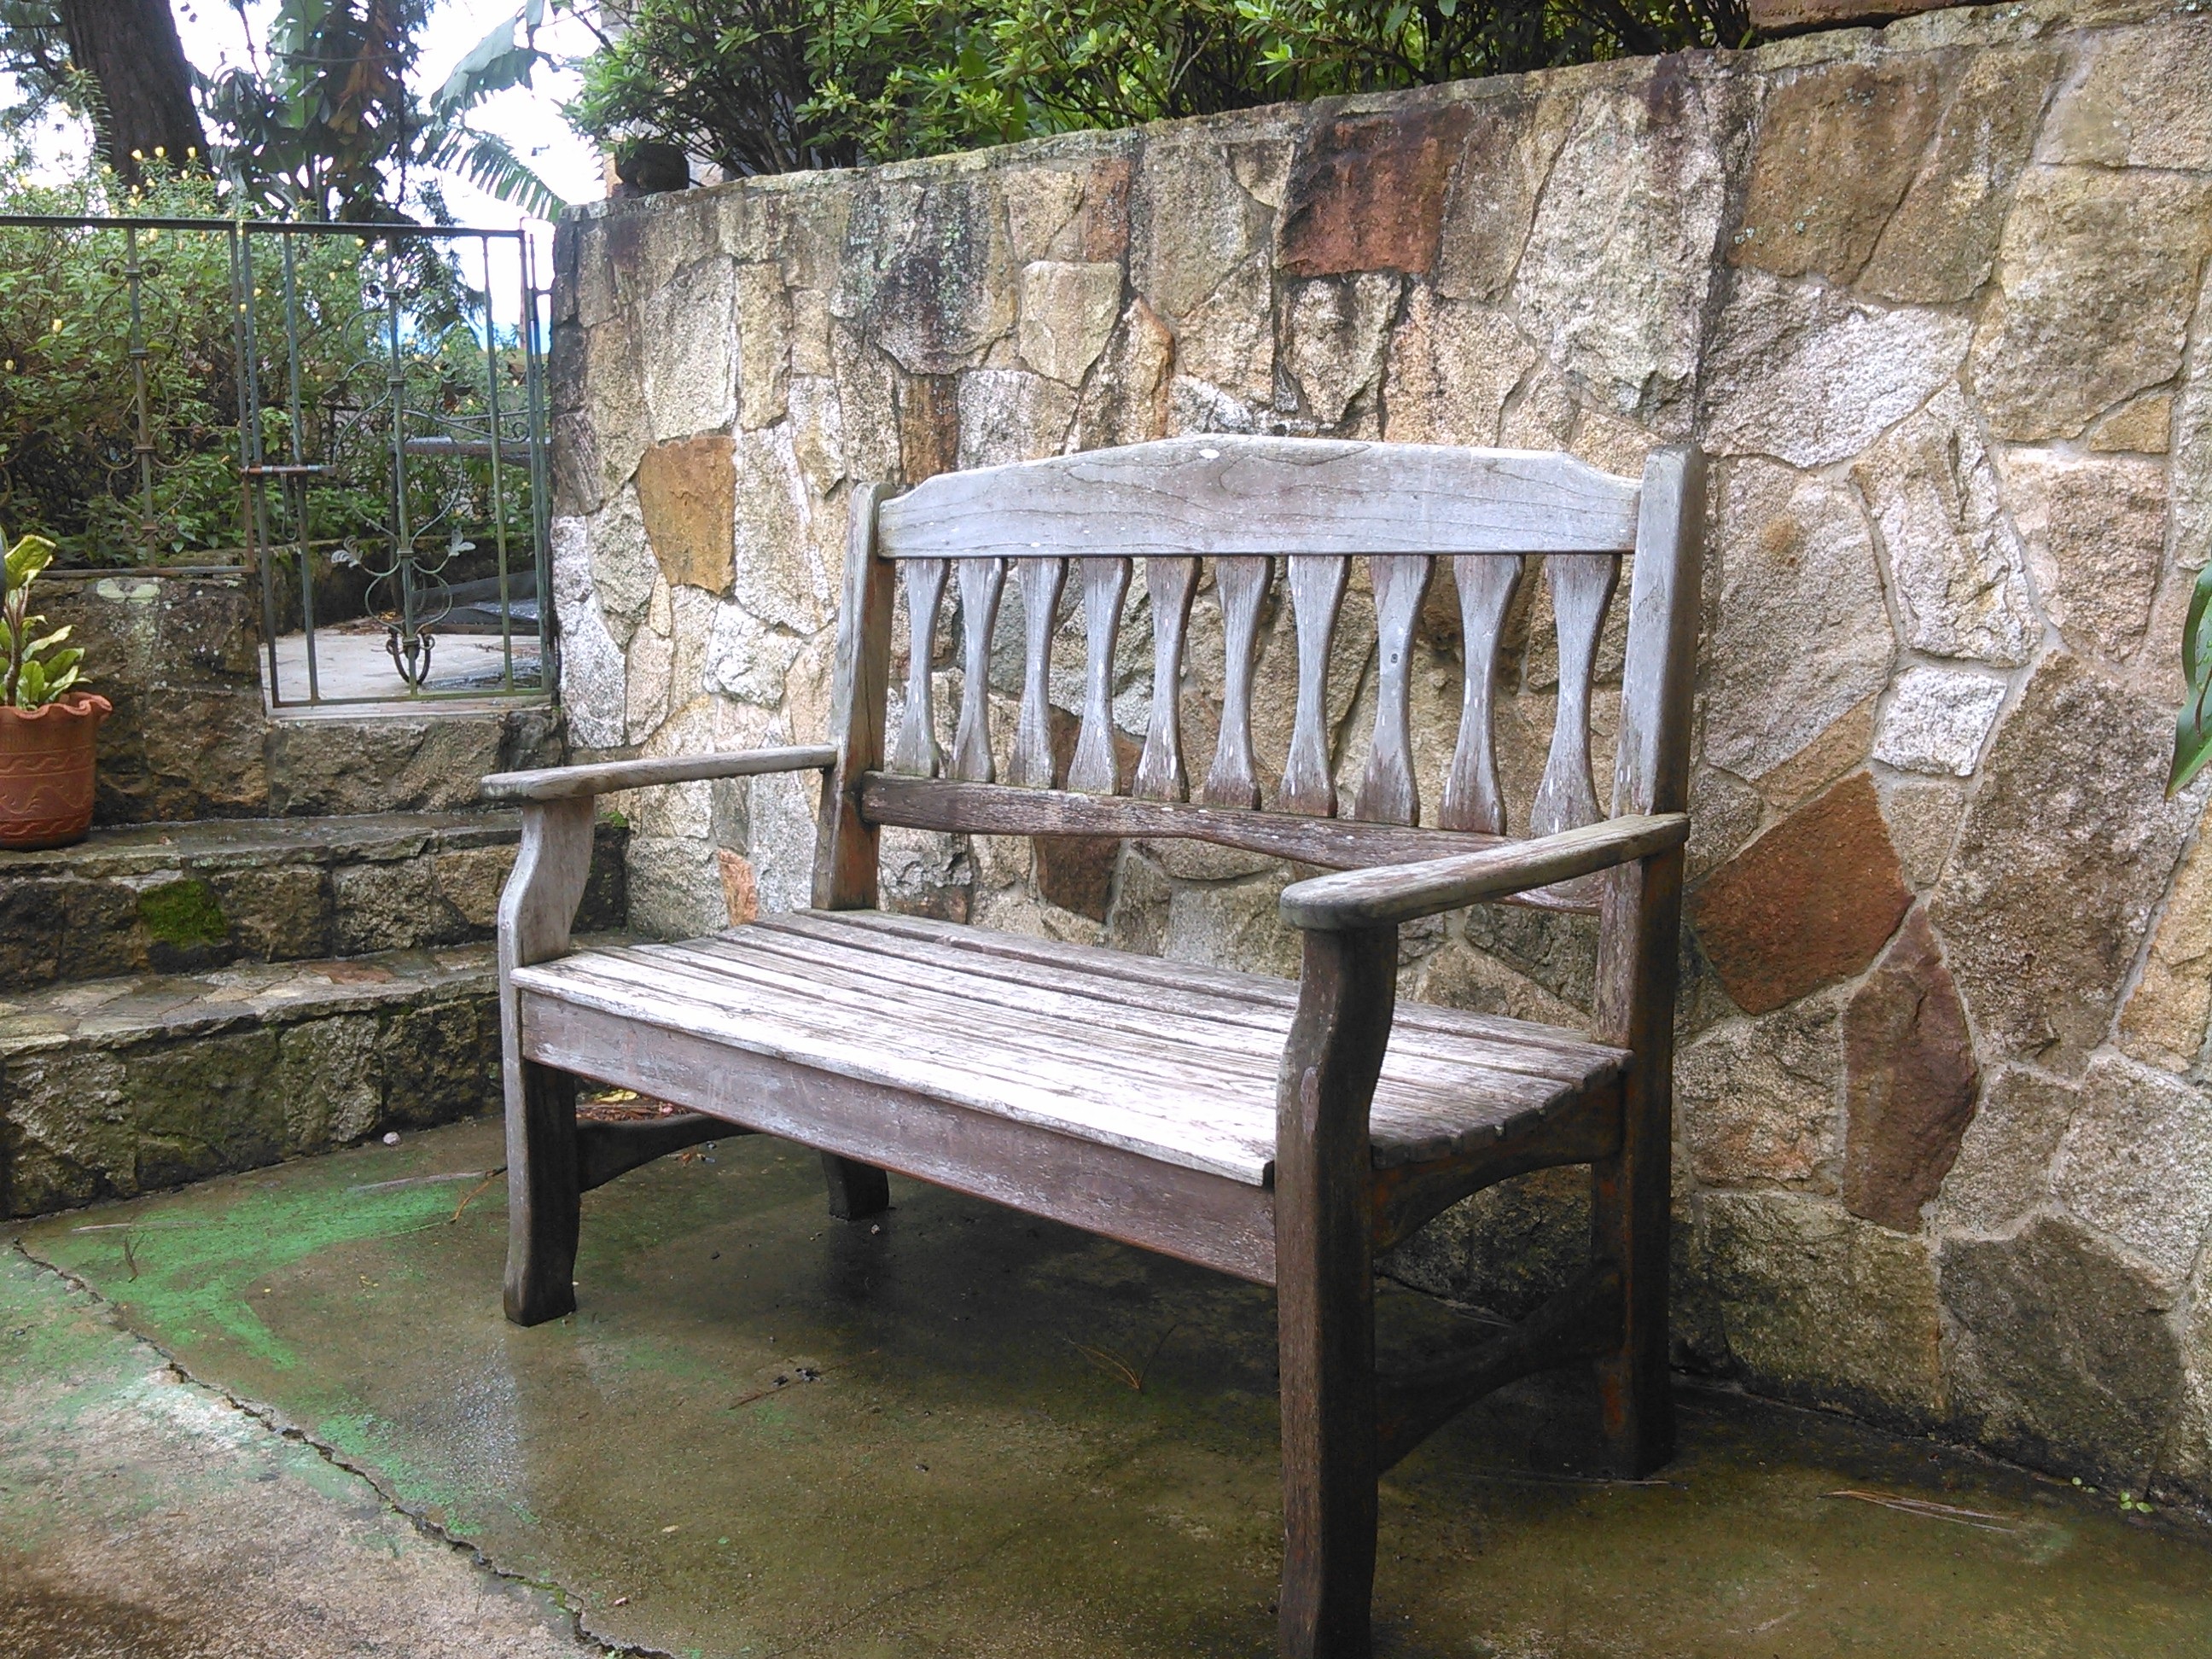
table, wood, bench, chair, old, cottage, backyard, furniture, bank, deterioration, farden